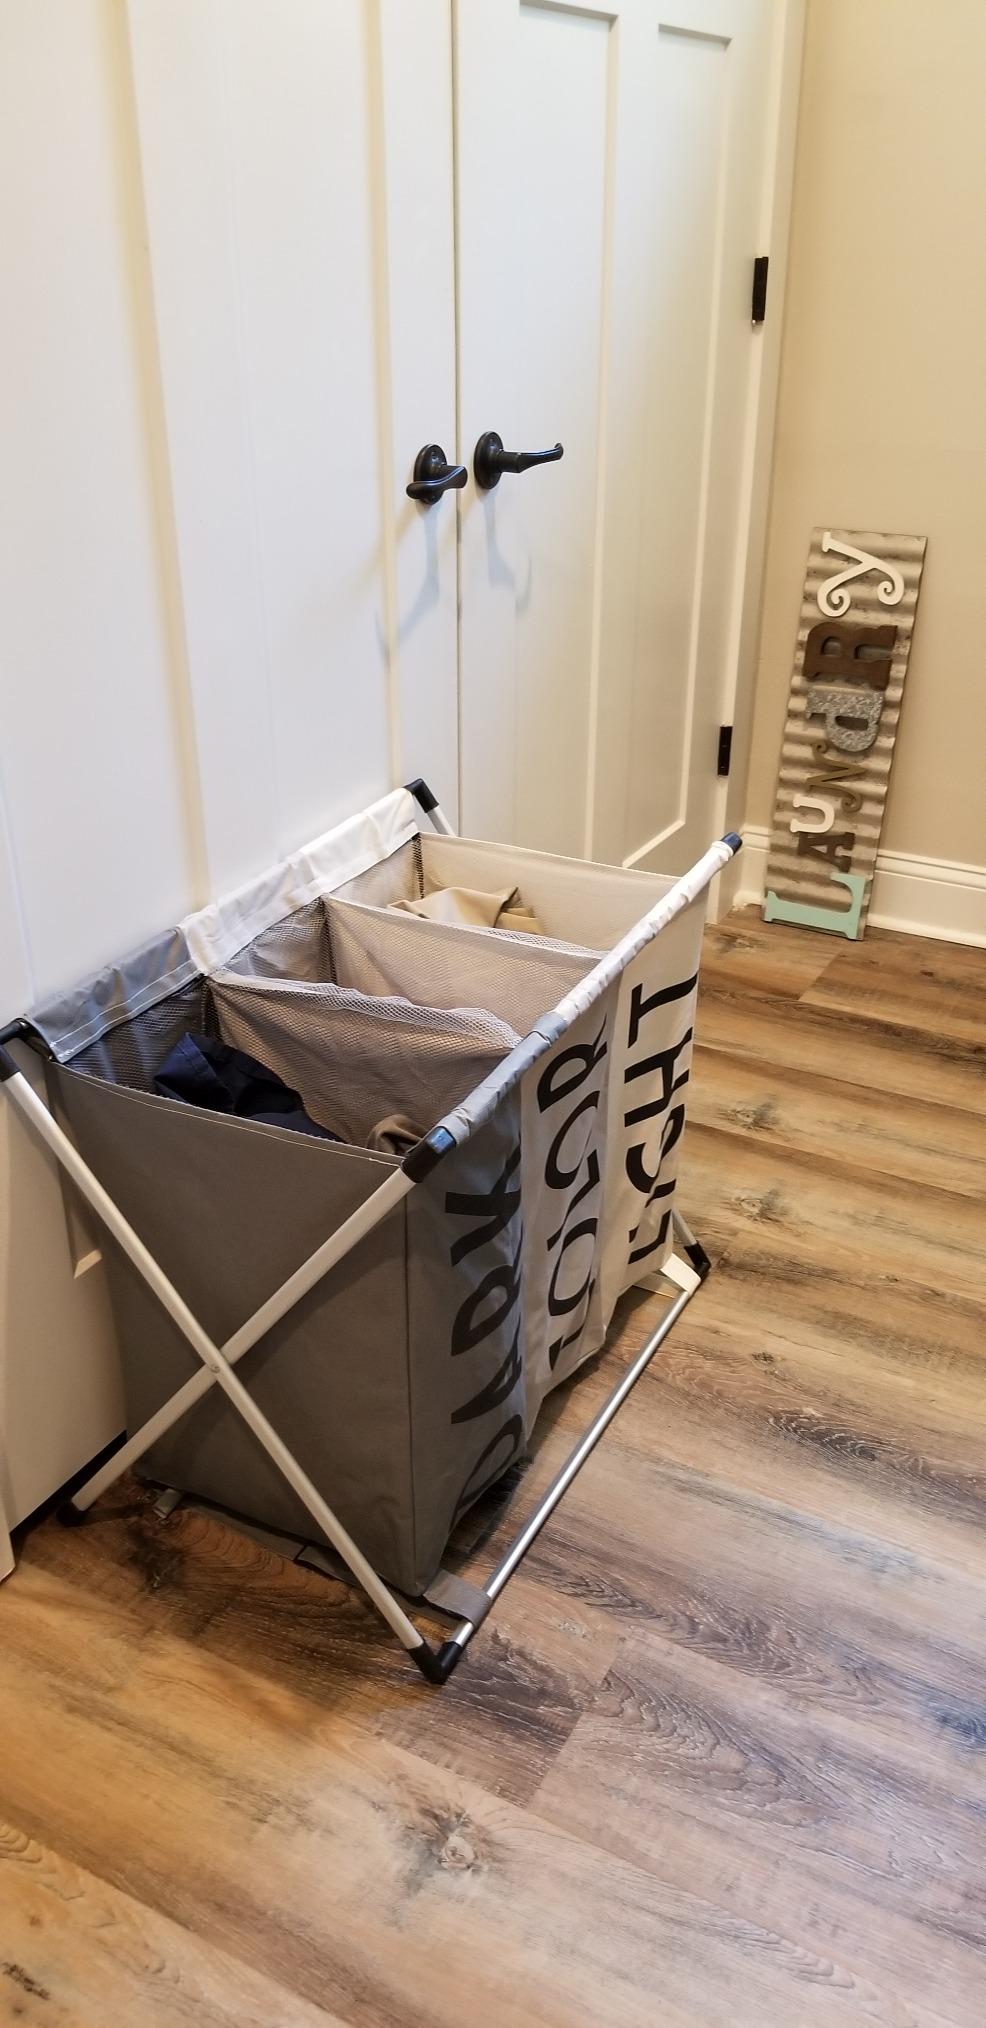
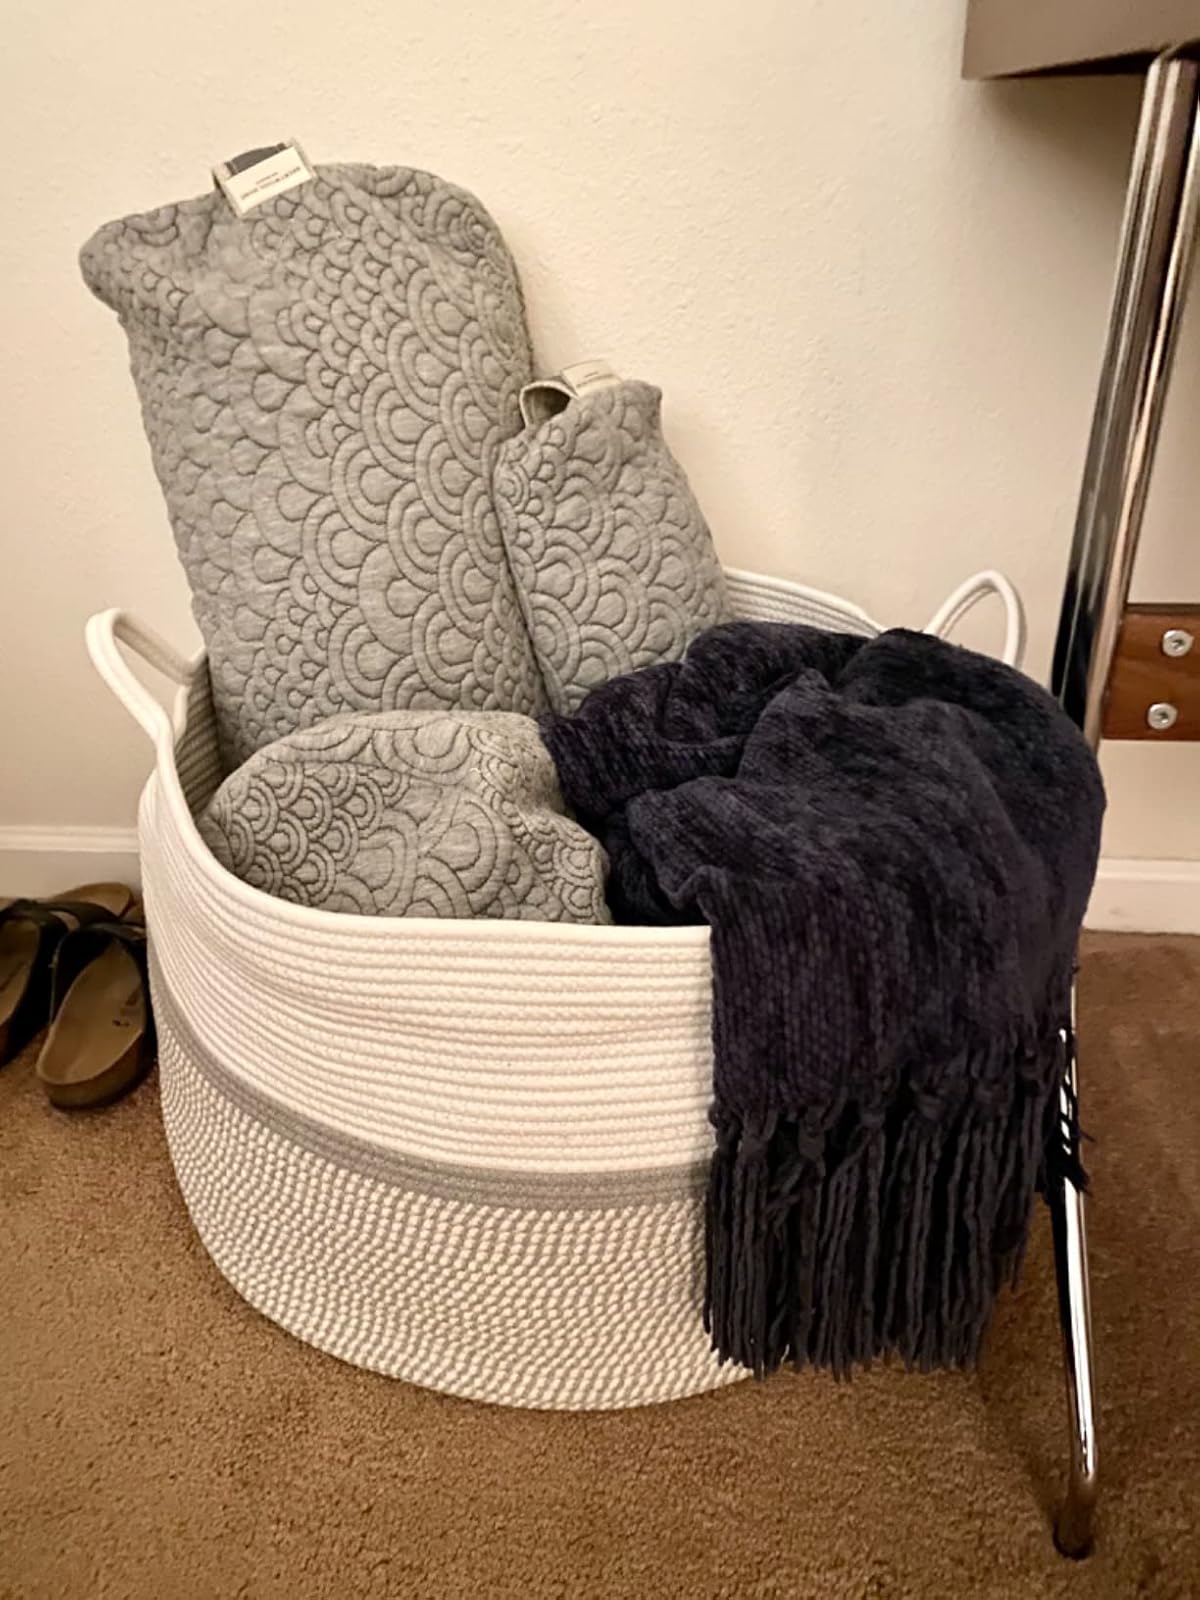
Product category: items_hamper
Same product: no